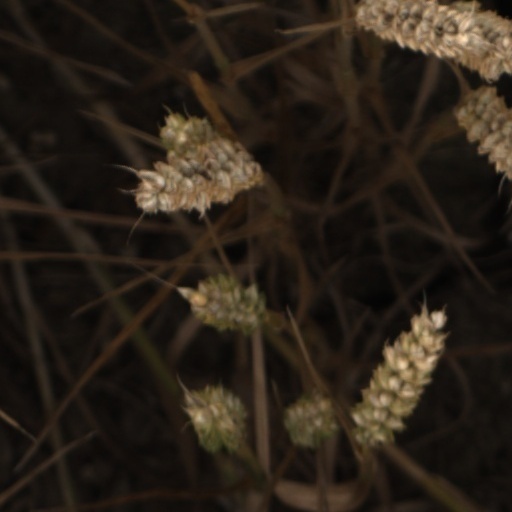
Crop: wheat